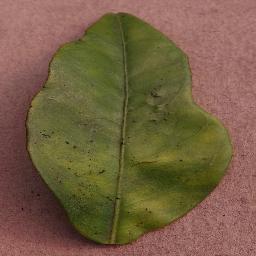
Label: Orange___Haunglongbing_(Citrus_greening)